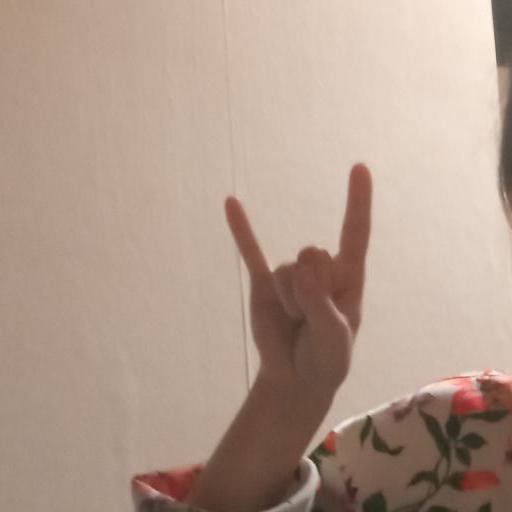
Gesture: rock